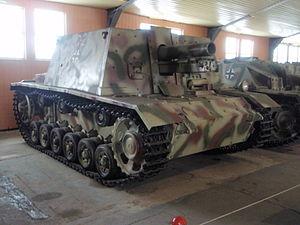
Le Sturm-Infanteriegeschütz 33B ou StuIG 33B est un canon d'assaut automoteur allemand utilisé pendant la Seconde Guerre mondiale.